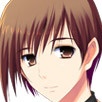
Portrait style: Anime Portrait